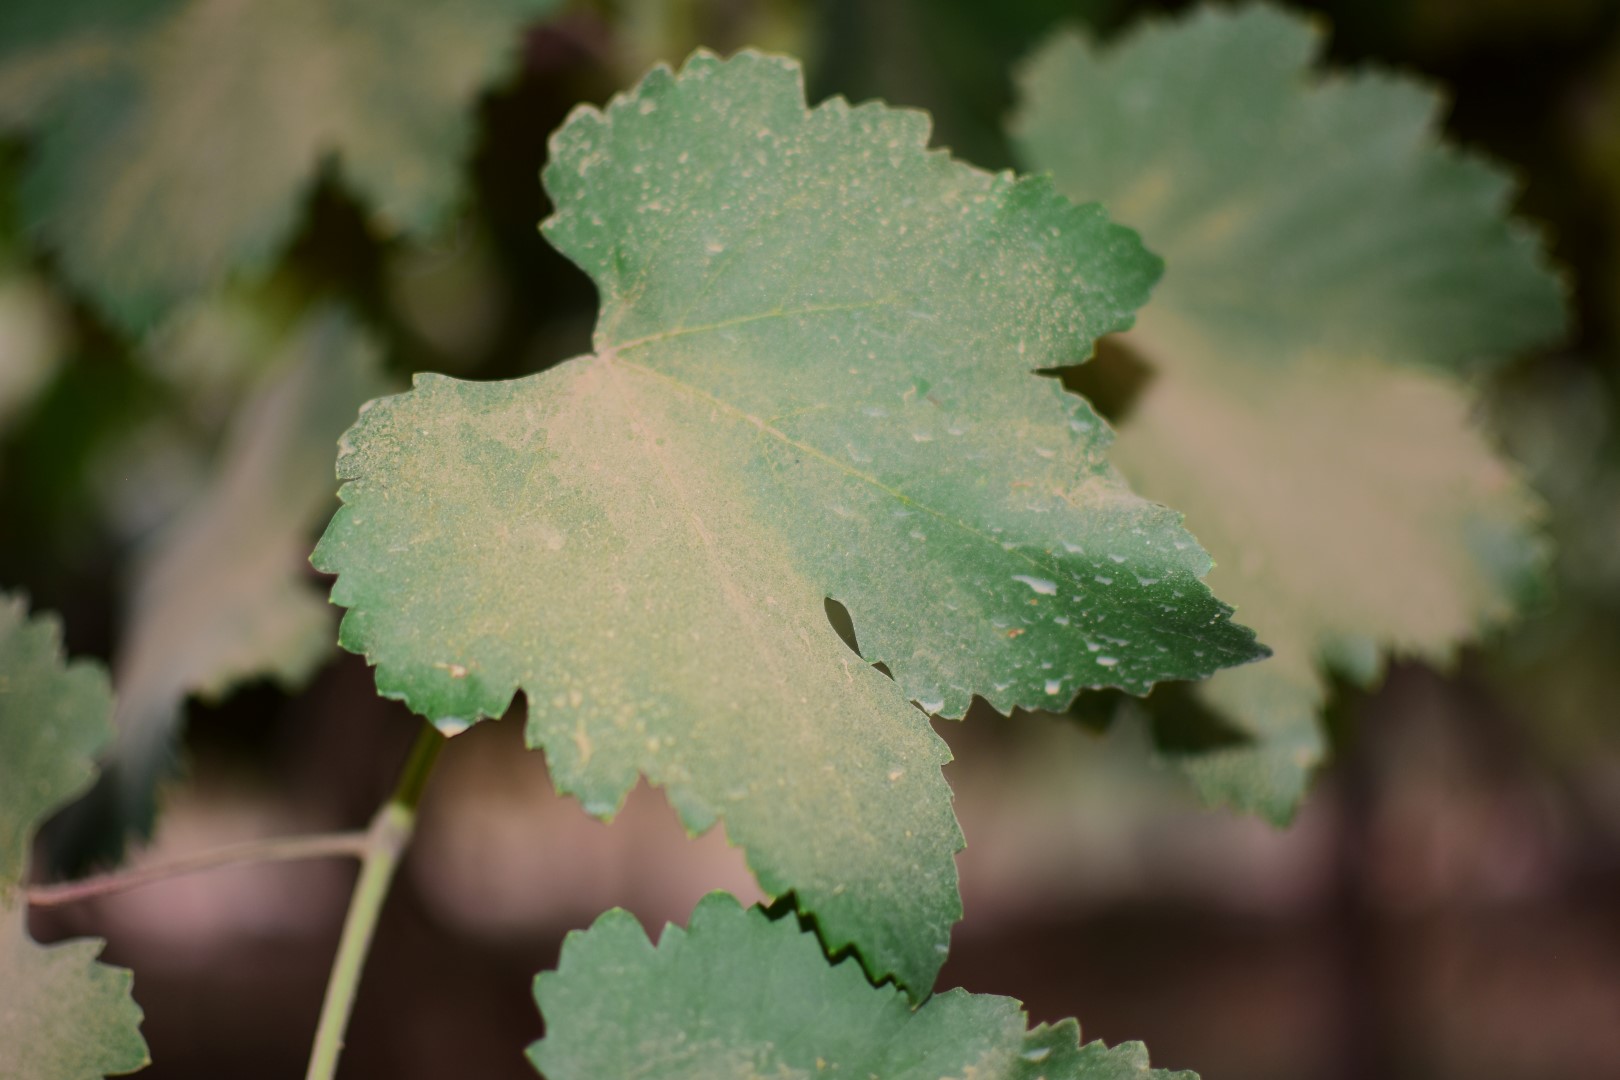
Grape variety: Kamali